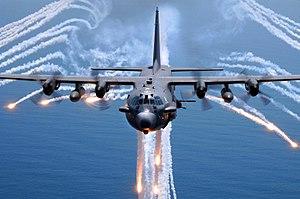
Ceci est la liste des aéronefs qui sont utilisés en 2013 dans les forces armées des États-Unis. La liste est d’abord découpée en fonction des branches de l’armée américaine puis en fonction du type d’appareil. Plusieurs interventions sur l'article n'ont pas tenu compte de la date.
La pyrotechnie est la science de la combustion des matériaux et de ses effets.